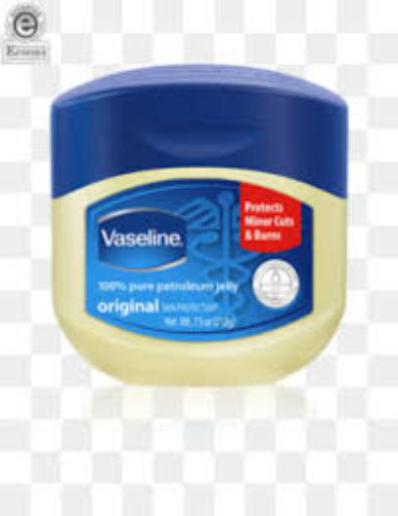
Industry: Necessities